John Barrymore

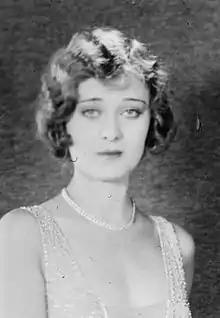
Dolores Costello in 1926; she was Barrymore's co-star in "The Sea Beast" and, later, his third wife.

In November, Barrymore began filming "Dr. Jekyll and Mr. Hyde", playing the dual leading role, and the film was released in theaters the following year. "Wid's Daily" thought that "it is the star's picture from the very outset, and it is the star that makes it", going on to say that Barrymore's portrayal was "a thing of fine shadows and violent emotions". "The Washington Post" was in agreement, and considered the performance to be "a masterpiece", and "a remarkable piece of work". The film was so successful that the US Navy used stills of Barrymore in its recruiting posters.